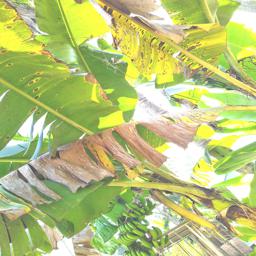
Label: JAHAJI LEAF